Aurora Public Library (Illinois)

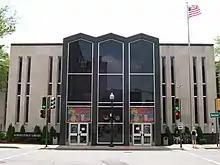
Former Aurora Public Library, 1904 to 2015

The first Aurora Public Library opened its doors on June 1, 1881, at the Aurora Memorial Hall . Interest in the library during its first years was high enough to fill its shelves by 1883 and warrant an expansion in 1885. Along with the expansion came reading rooms and available reserve stacks for the library's entire collection, but by 1900 the City of Aurora had grown to such an extent that the library again ran out of room. Members of the city came together in 1900 to appeal to Andrew Carnegie for funds to construct a new library. On January 16, 1901, Carnegie's reply came with a promise of $50,000 towards construction with the stipulation the City governance set aside $5,000 annually to the library's upkeep and maintenance. Since the library was already receiving $6,000 per year due to a city library tax the agreement with Carnegie was met and the library opened in 1904.